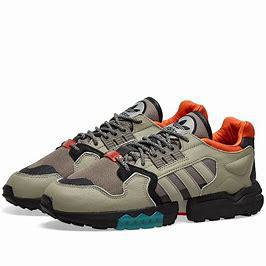
Brand: Adidas
Model: ZX Torsion